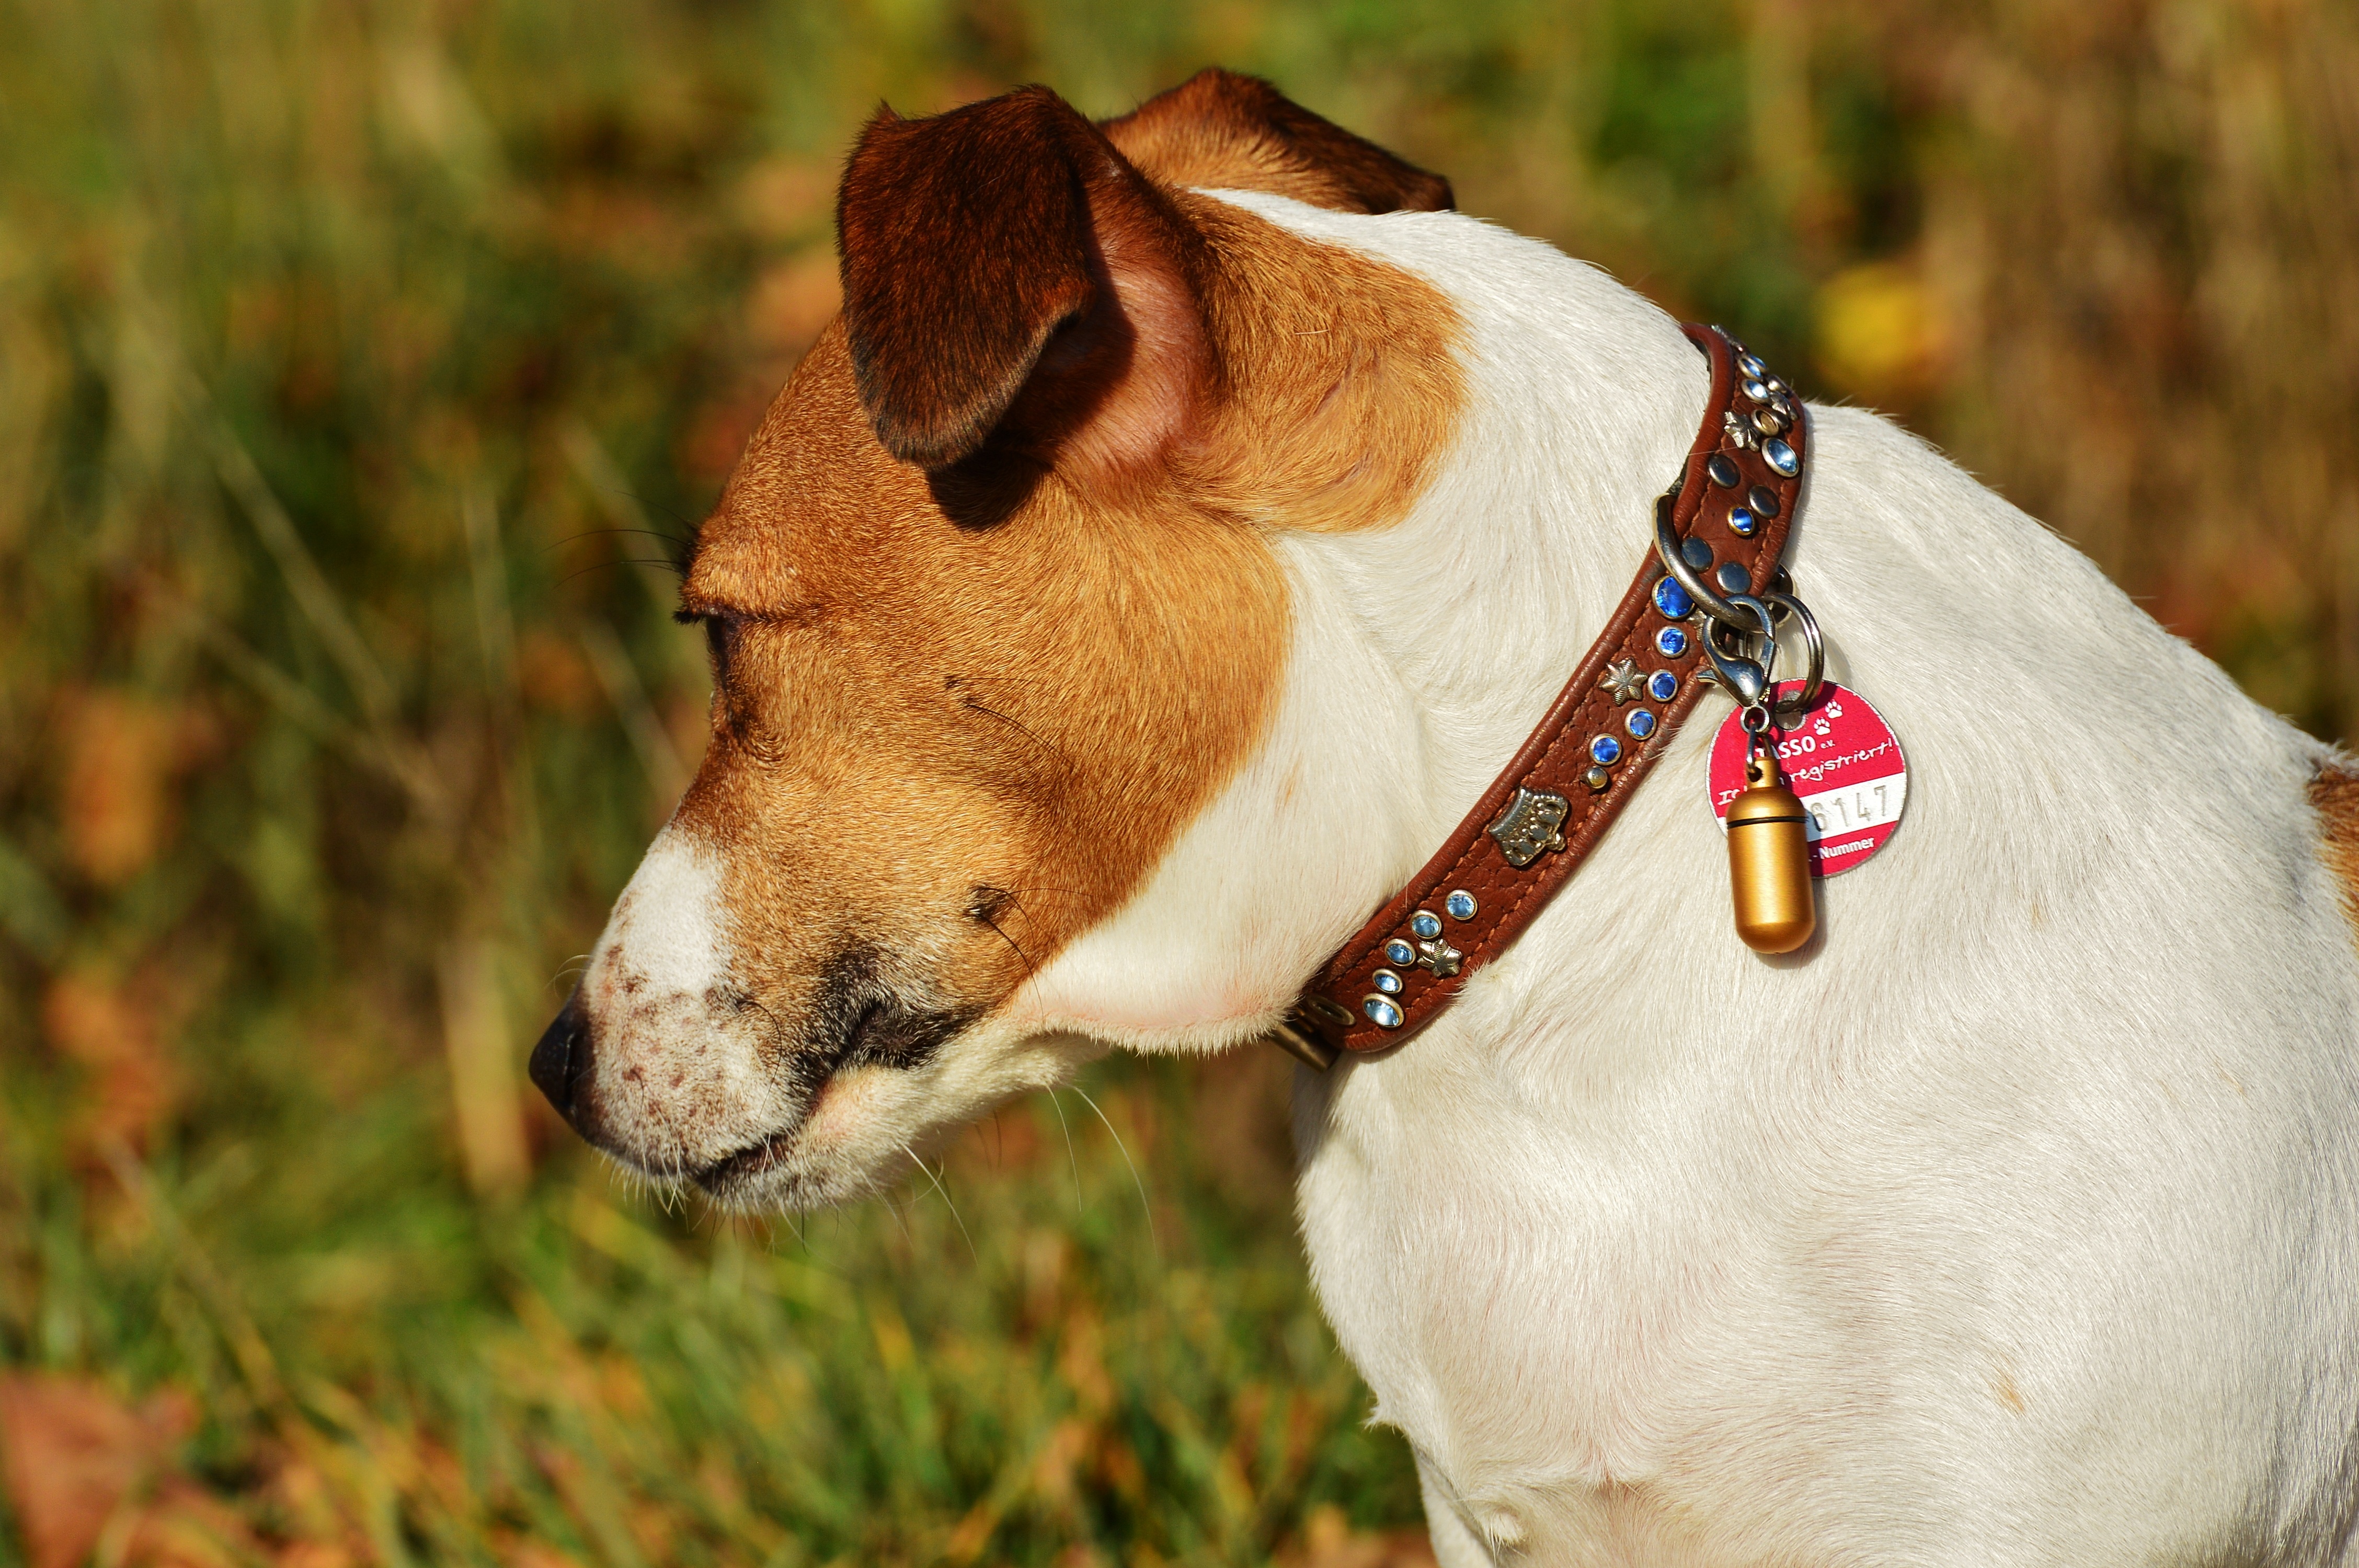
grass, sweet, dog, animal, cute, pet, mammal, snout, vertebrate, terrier, dear, jack russell, dog like mammal